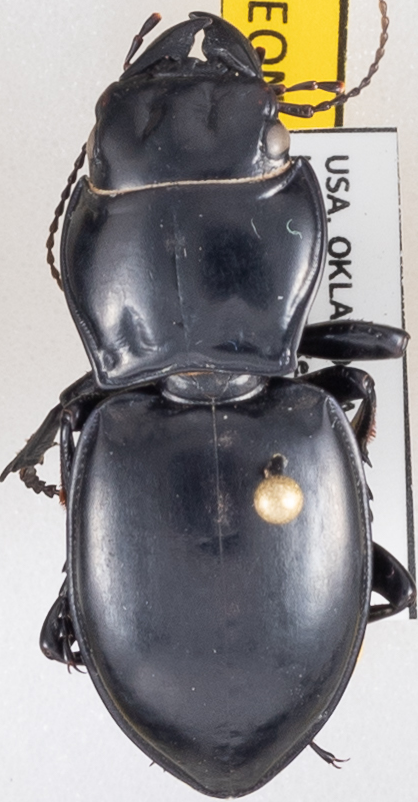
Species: Pasimachus californicus
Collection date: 2021-08-11
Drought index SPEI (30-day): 1.382
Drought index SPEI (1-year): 0.47
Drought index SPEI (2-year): -0.146